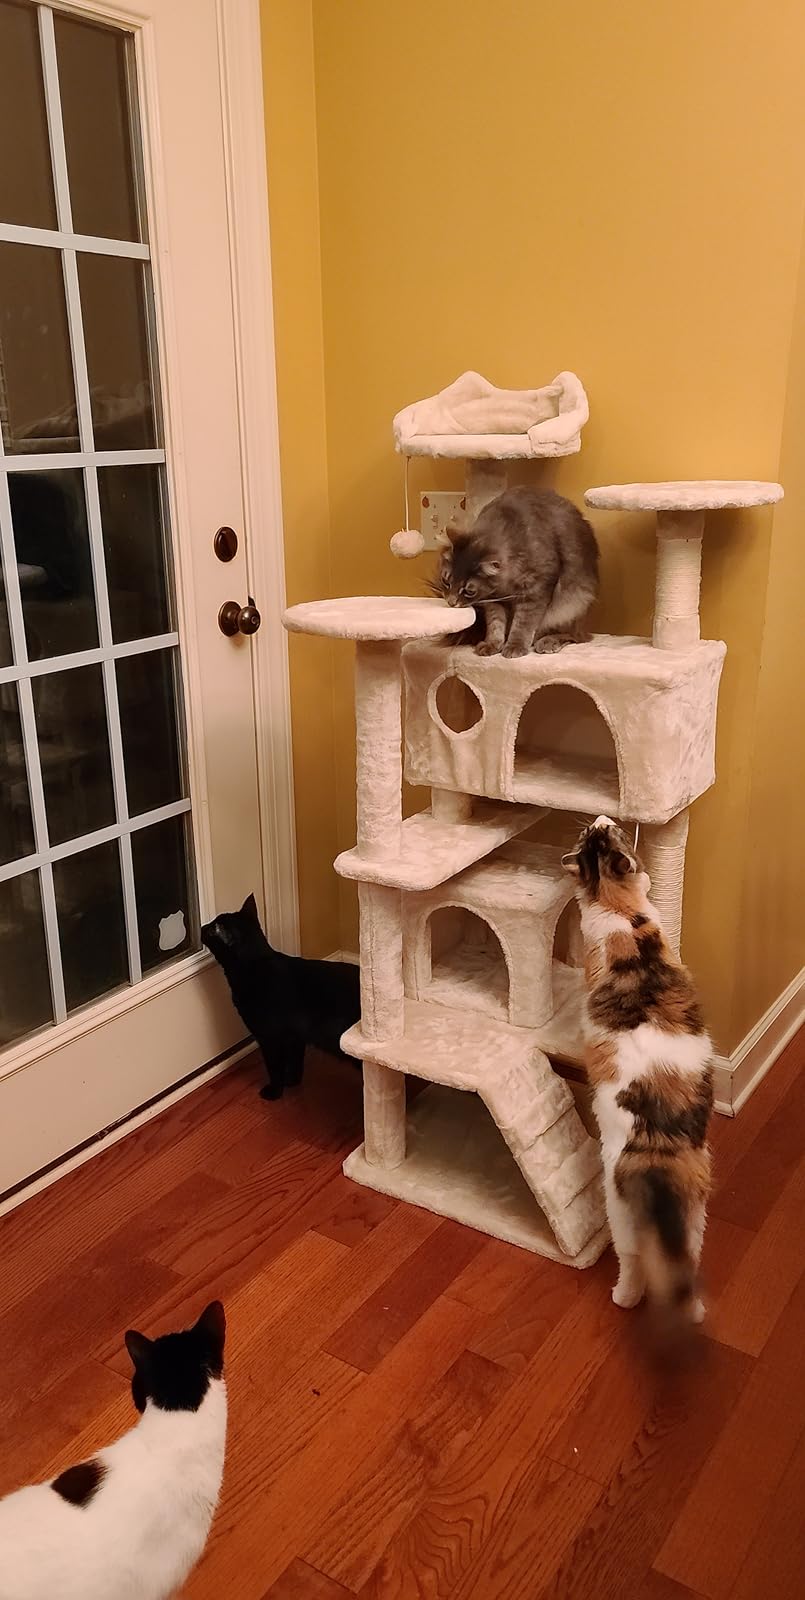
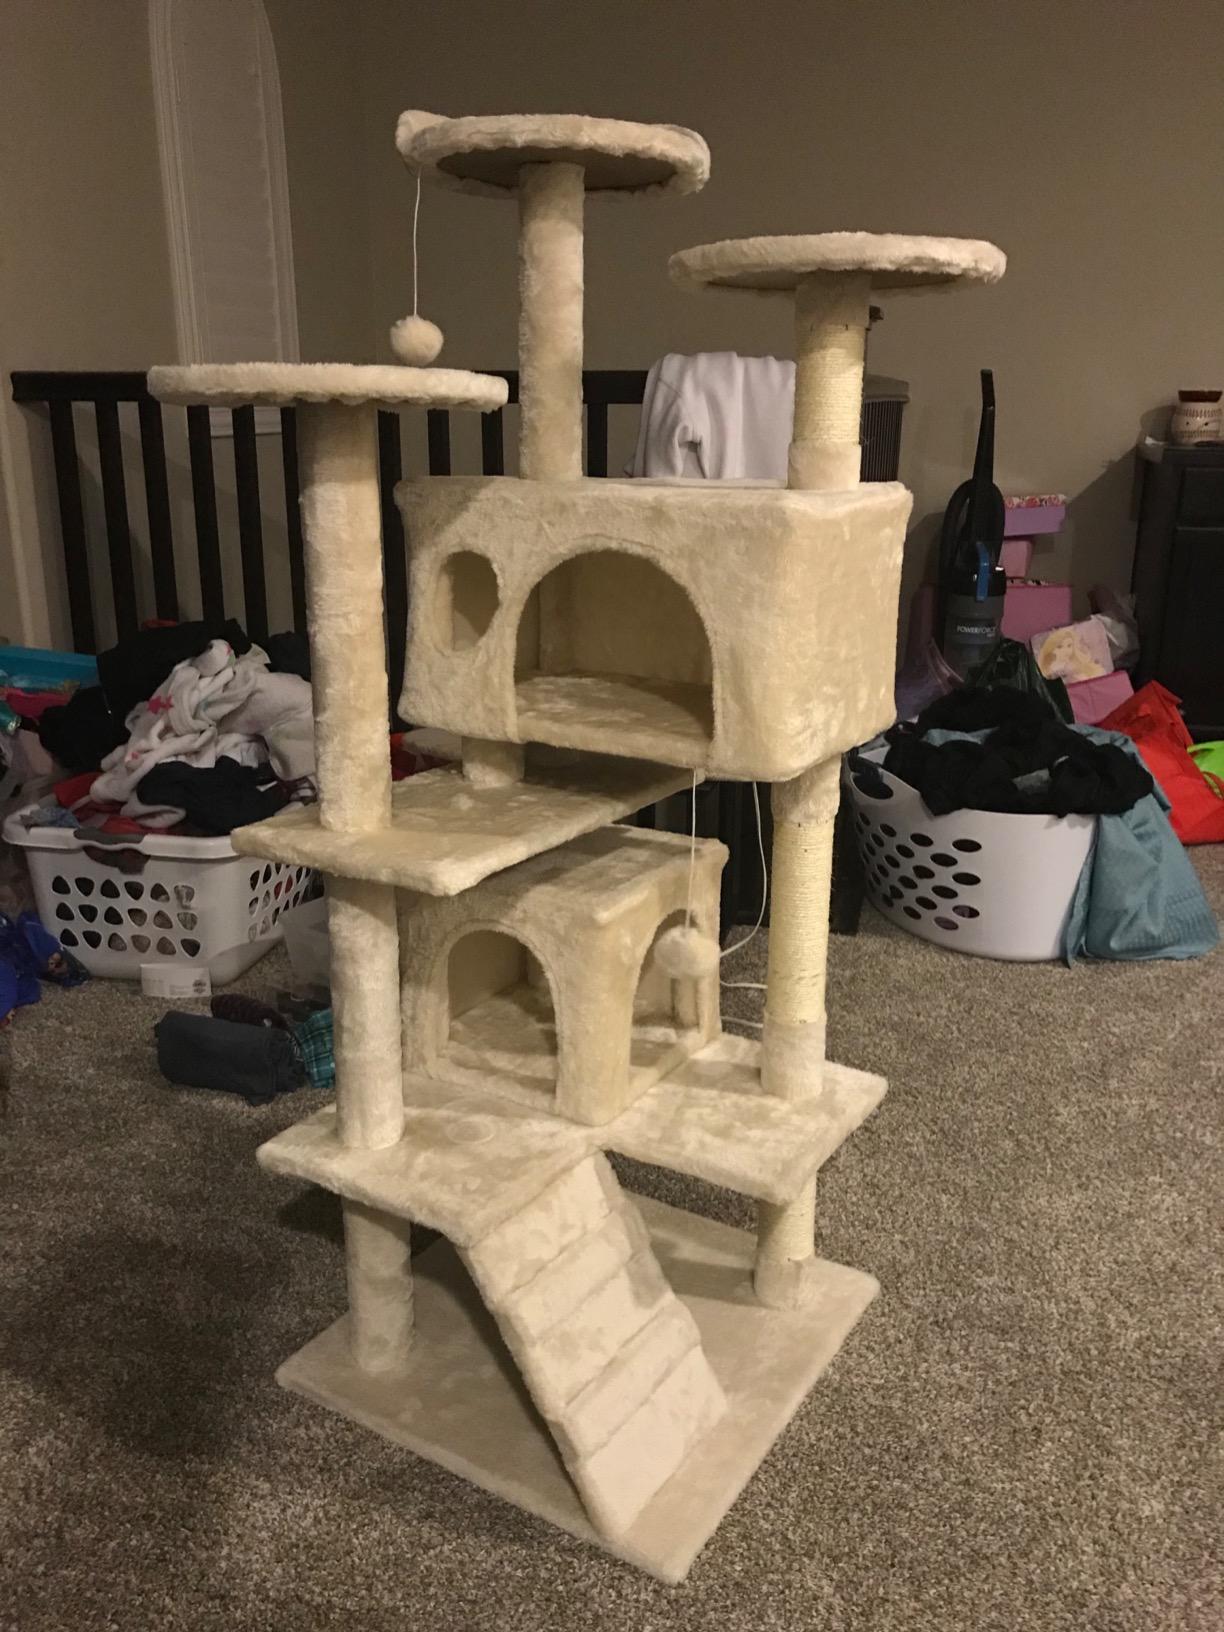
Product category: items_cat tree
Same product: yes